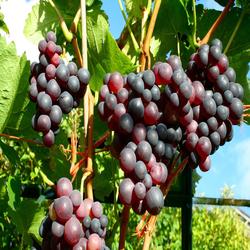
Label: Grapes